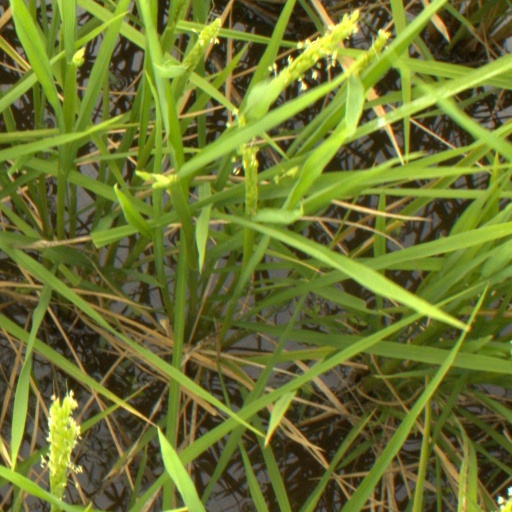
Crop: rice